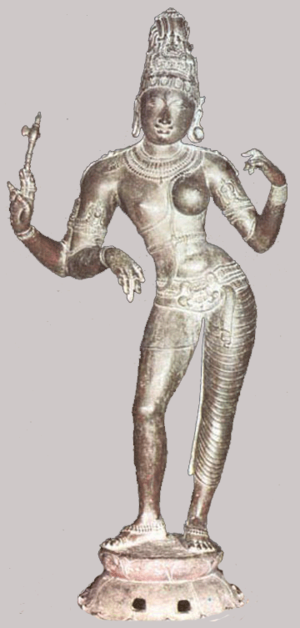
Ardhanarishvara : est dans l'hindouisme, une épithète de Shiva représenté sous la forme androgyne : Shiva du côté droit et Parvati du côté gauche d'un même corps. Cette image symbolise l'ambivalence de la nature divine, féminine et masculine à la fois, ni homme ni femme, car à l'origine de toute chose, transcendant les distinctions de genre.